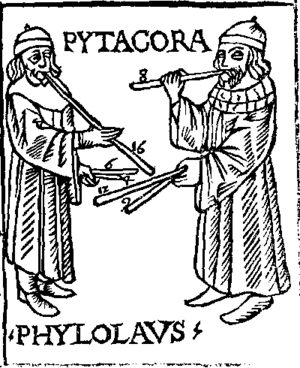
Filolaos
Filolaos